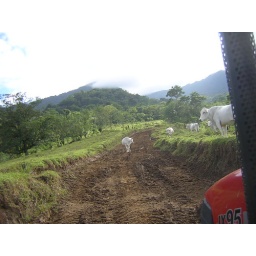
A Costa Rican cow in the middle of the road